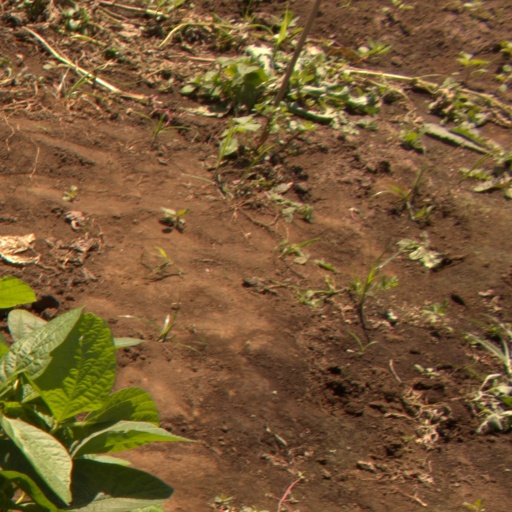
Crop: soybean